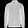
Label: Coat